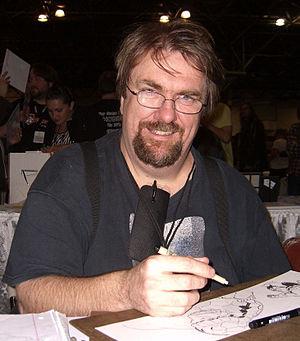
Lee Weeks est un dessinateur de bande dessinée américain qui travaille depuis 1986 dans l'industrie du comic book. Il est notamment connu pour ses histoires de Daredevil.